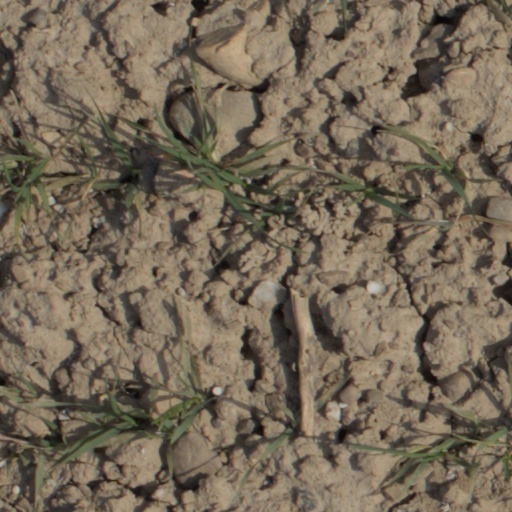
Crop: wheat